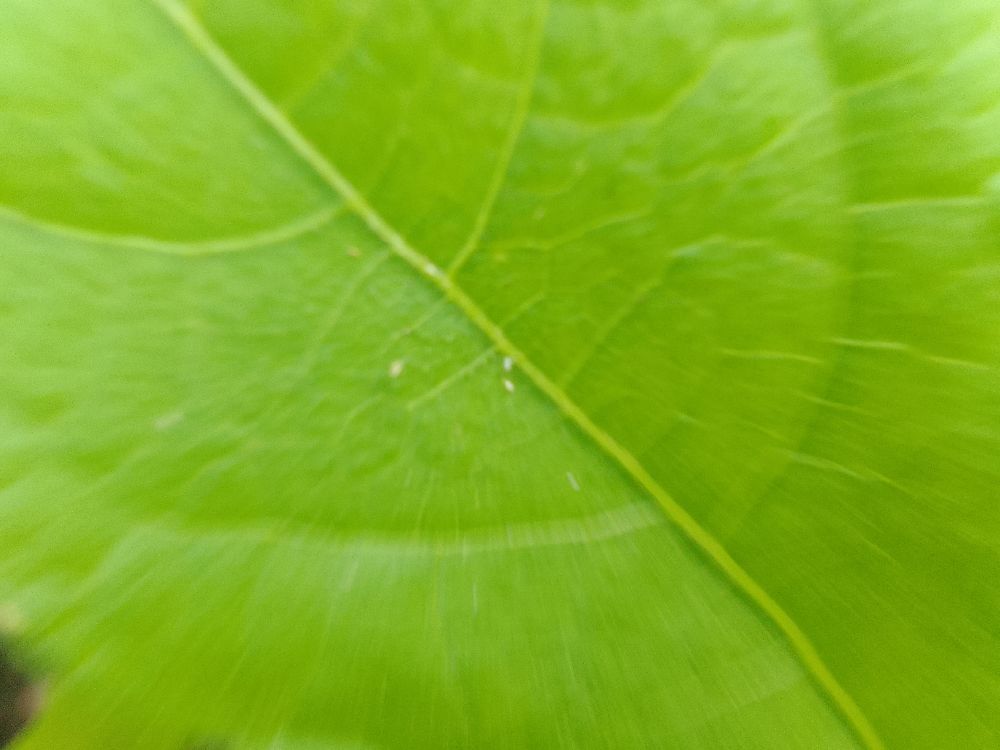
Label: healthy